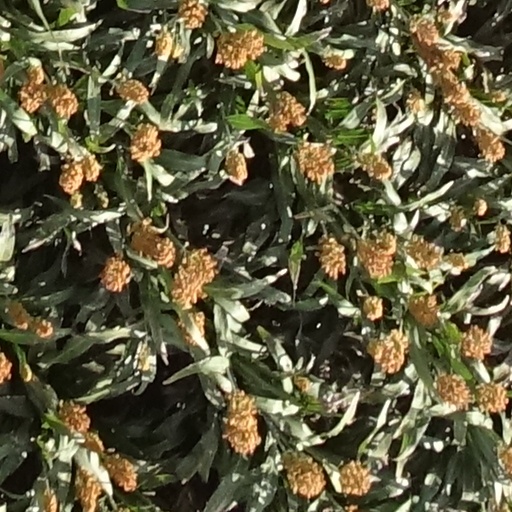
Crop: sorghum